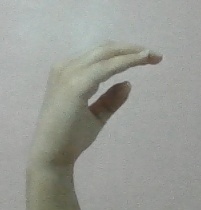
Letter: jeem